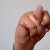
The image shows a hand gesture representing the letter 'N' in Indian Sign Language.